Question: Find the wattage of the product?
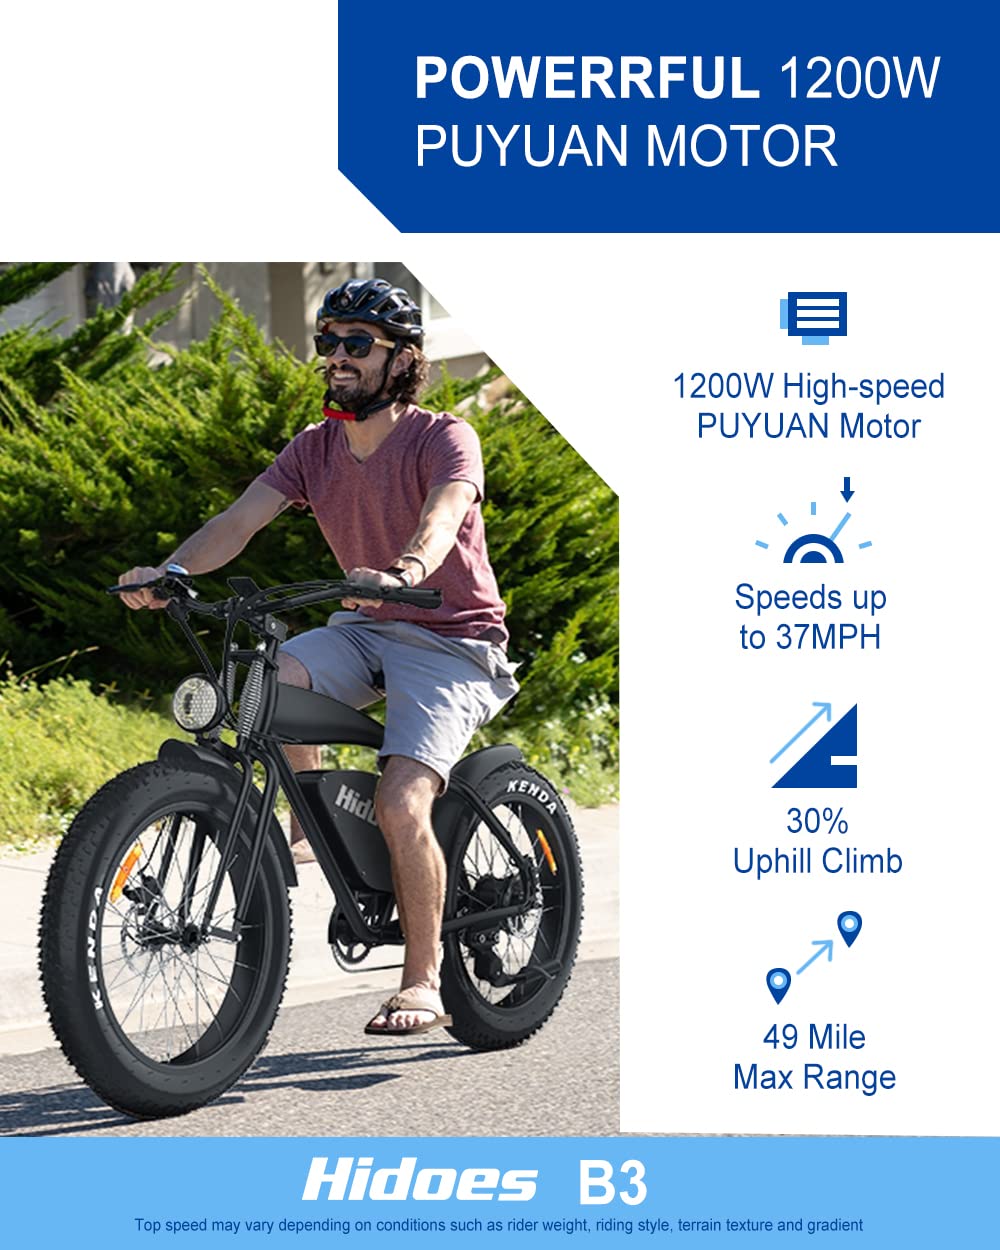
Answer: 1200.0 watt